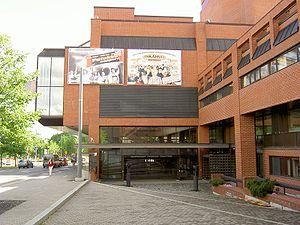
Martti Jaatinen est un architecte finlandais.